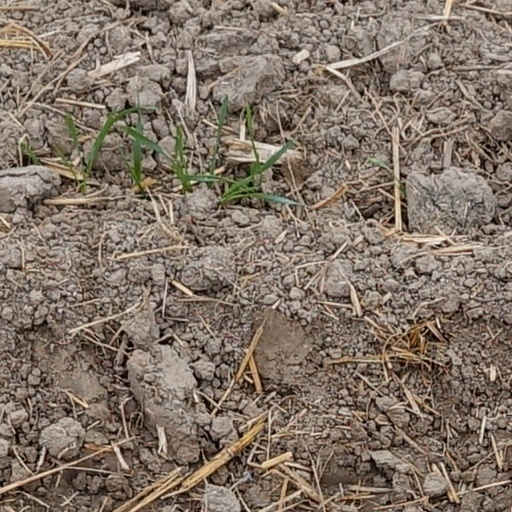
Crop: wheat